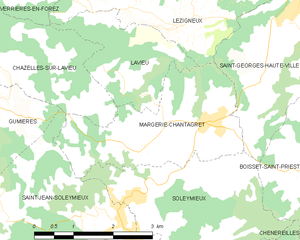
Margerie-Chantagret est une commune française située dans le département de la Loire en région Auvergne-Rhône-Alpes, et faisant partie de Loire Forez Agglomération.